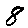
Label: 8